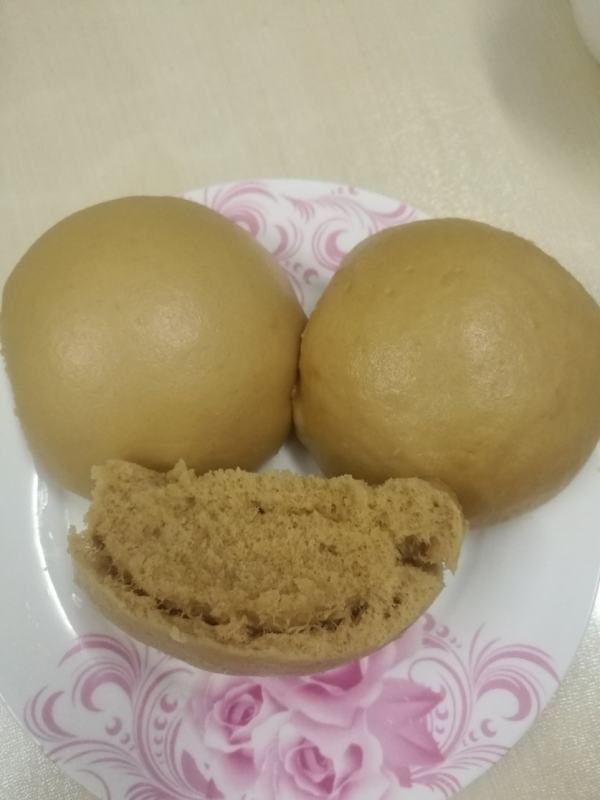
Label: trash